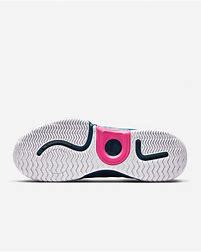
Brand: Nike
Model: Court Air Zoom GP Turbo